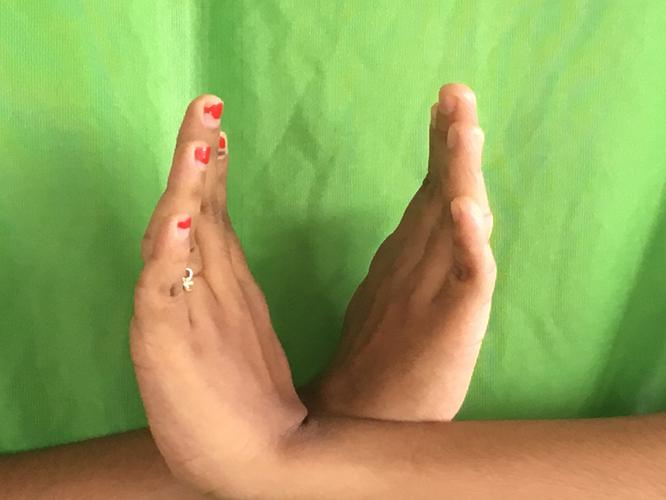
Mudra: Swastikam
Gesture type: double_hand